North European Plain

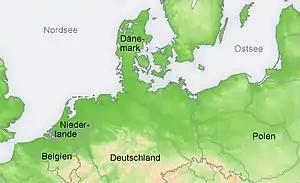
Topography of the North European Plain.

The North European Plain ( – North German Plain; ; – Central European Plain; and ; French: "Plaine d'Europe du Nord") is a geomorphological region in Europe that covers all or parts of Belgium, the Netherlands (i.e. the Low Countries), Germany, Denmark, and Poland.